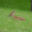
Label: deer